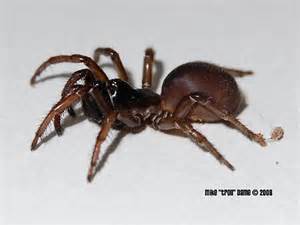
Label: ragno